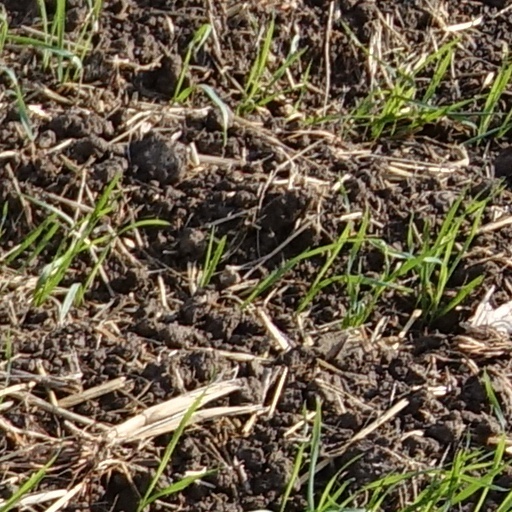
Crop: wheat